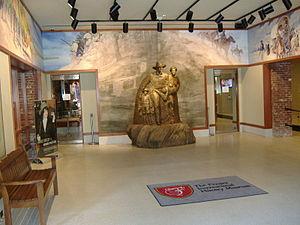
Le Frazier International History Museum, anciennement Frazier Historical Arms Museum est un musée d'histoire spécialisé dans les armes et les armures, situé dans le quartier de Downtown, à Louisville, dans le Kentucky.